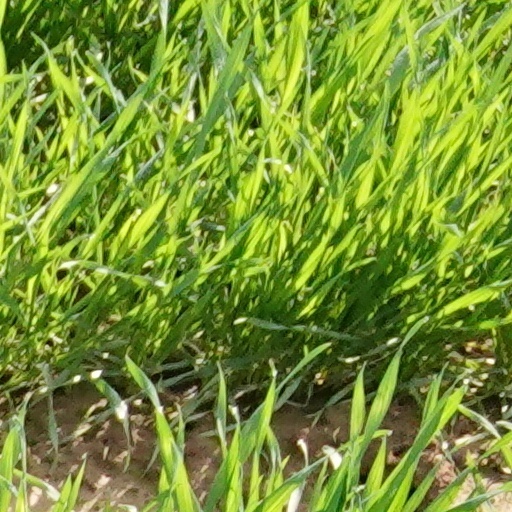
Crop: wheat